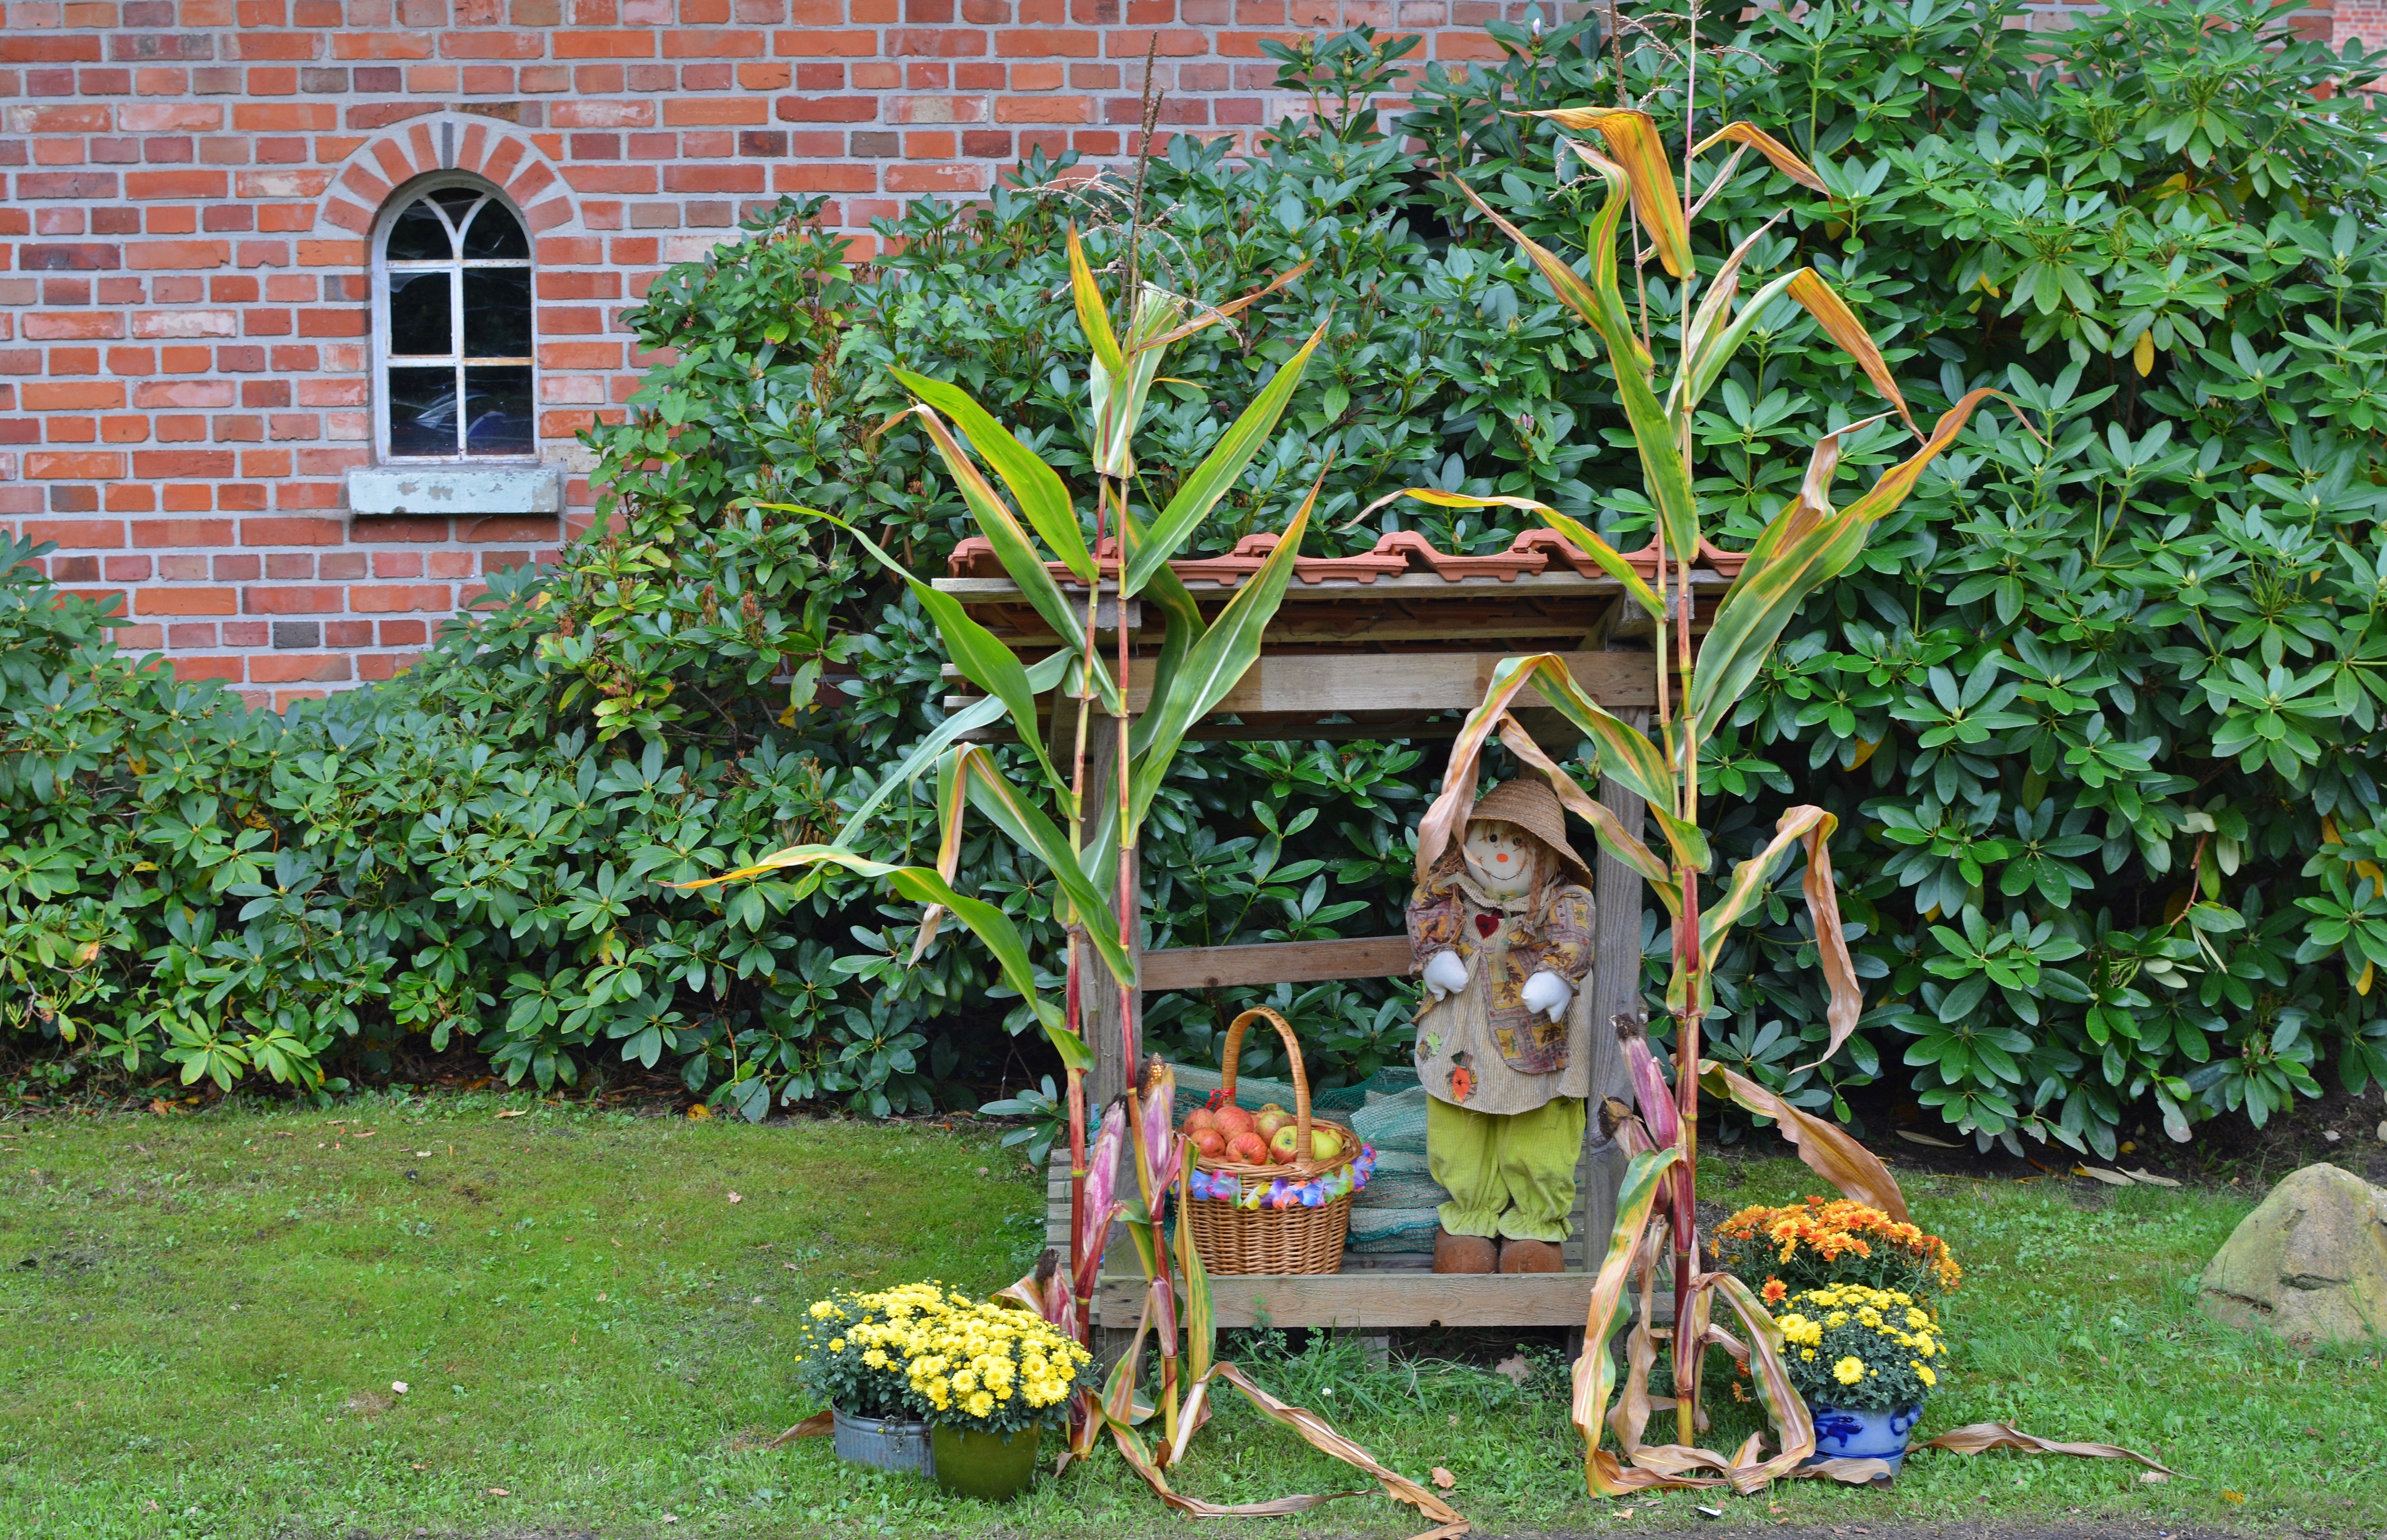
lawn, flower, decoration, food, harvest, autumn, corn, backyard, botany, agriculture, garden, deco, flowers, thanksgiving, playground, vegetables, yard, autumn decoration, harvest festival, outdoor structure, outdoor play equipment